Question: What color are the skateboarder's shoes?
Tambaya: Menene launin takalmin skateboarder?
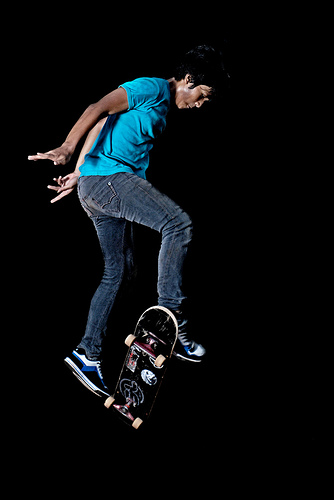
Answer: Black, blue, and white.
Amsa: Baƙi, shuɗi da fari.